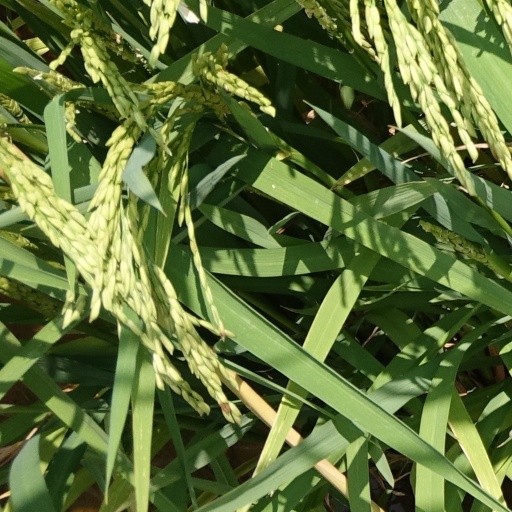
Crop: rice